Kazimierz Łyszczyński

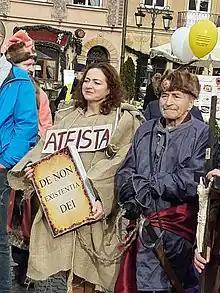
Agnieszka Wołk-Łaniewska as Kazimierz Łyszczyński during the staging of his execution in the Old Town Square in Warsaw (2023).

Regardless of whether Łyszczyński was genuinely an atheist, in communist Poland he came to be celebrated as a martyr to the atheist cause. In a series of papers, the philosopher Andrzej Nowicki presented a romanticized view of Łyszczyński, stating that "in terms of breadth of intellectual horizons, thoroughness of philosophical erudition, and boldness of thought, he was beyond doubt the most eminent Polish mind of the age."